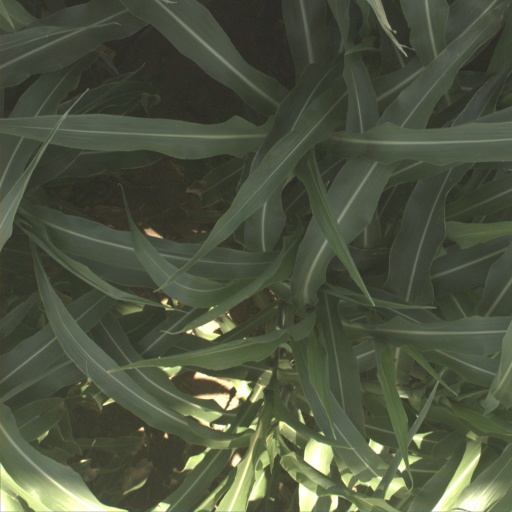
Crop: sorghum